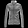
Label: Coat